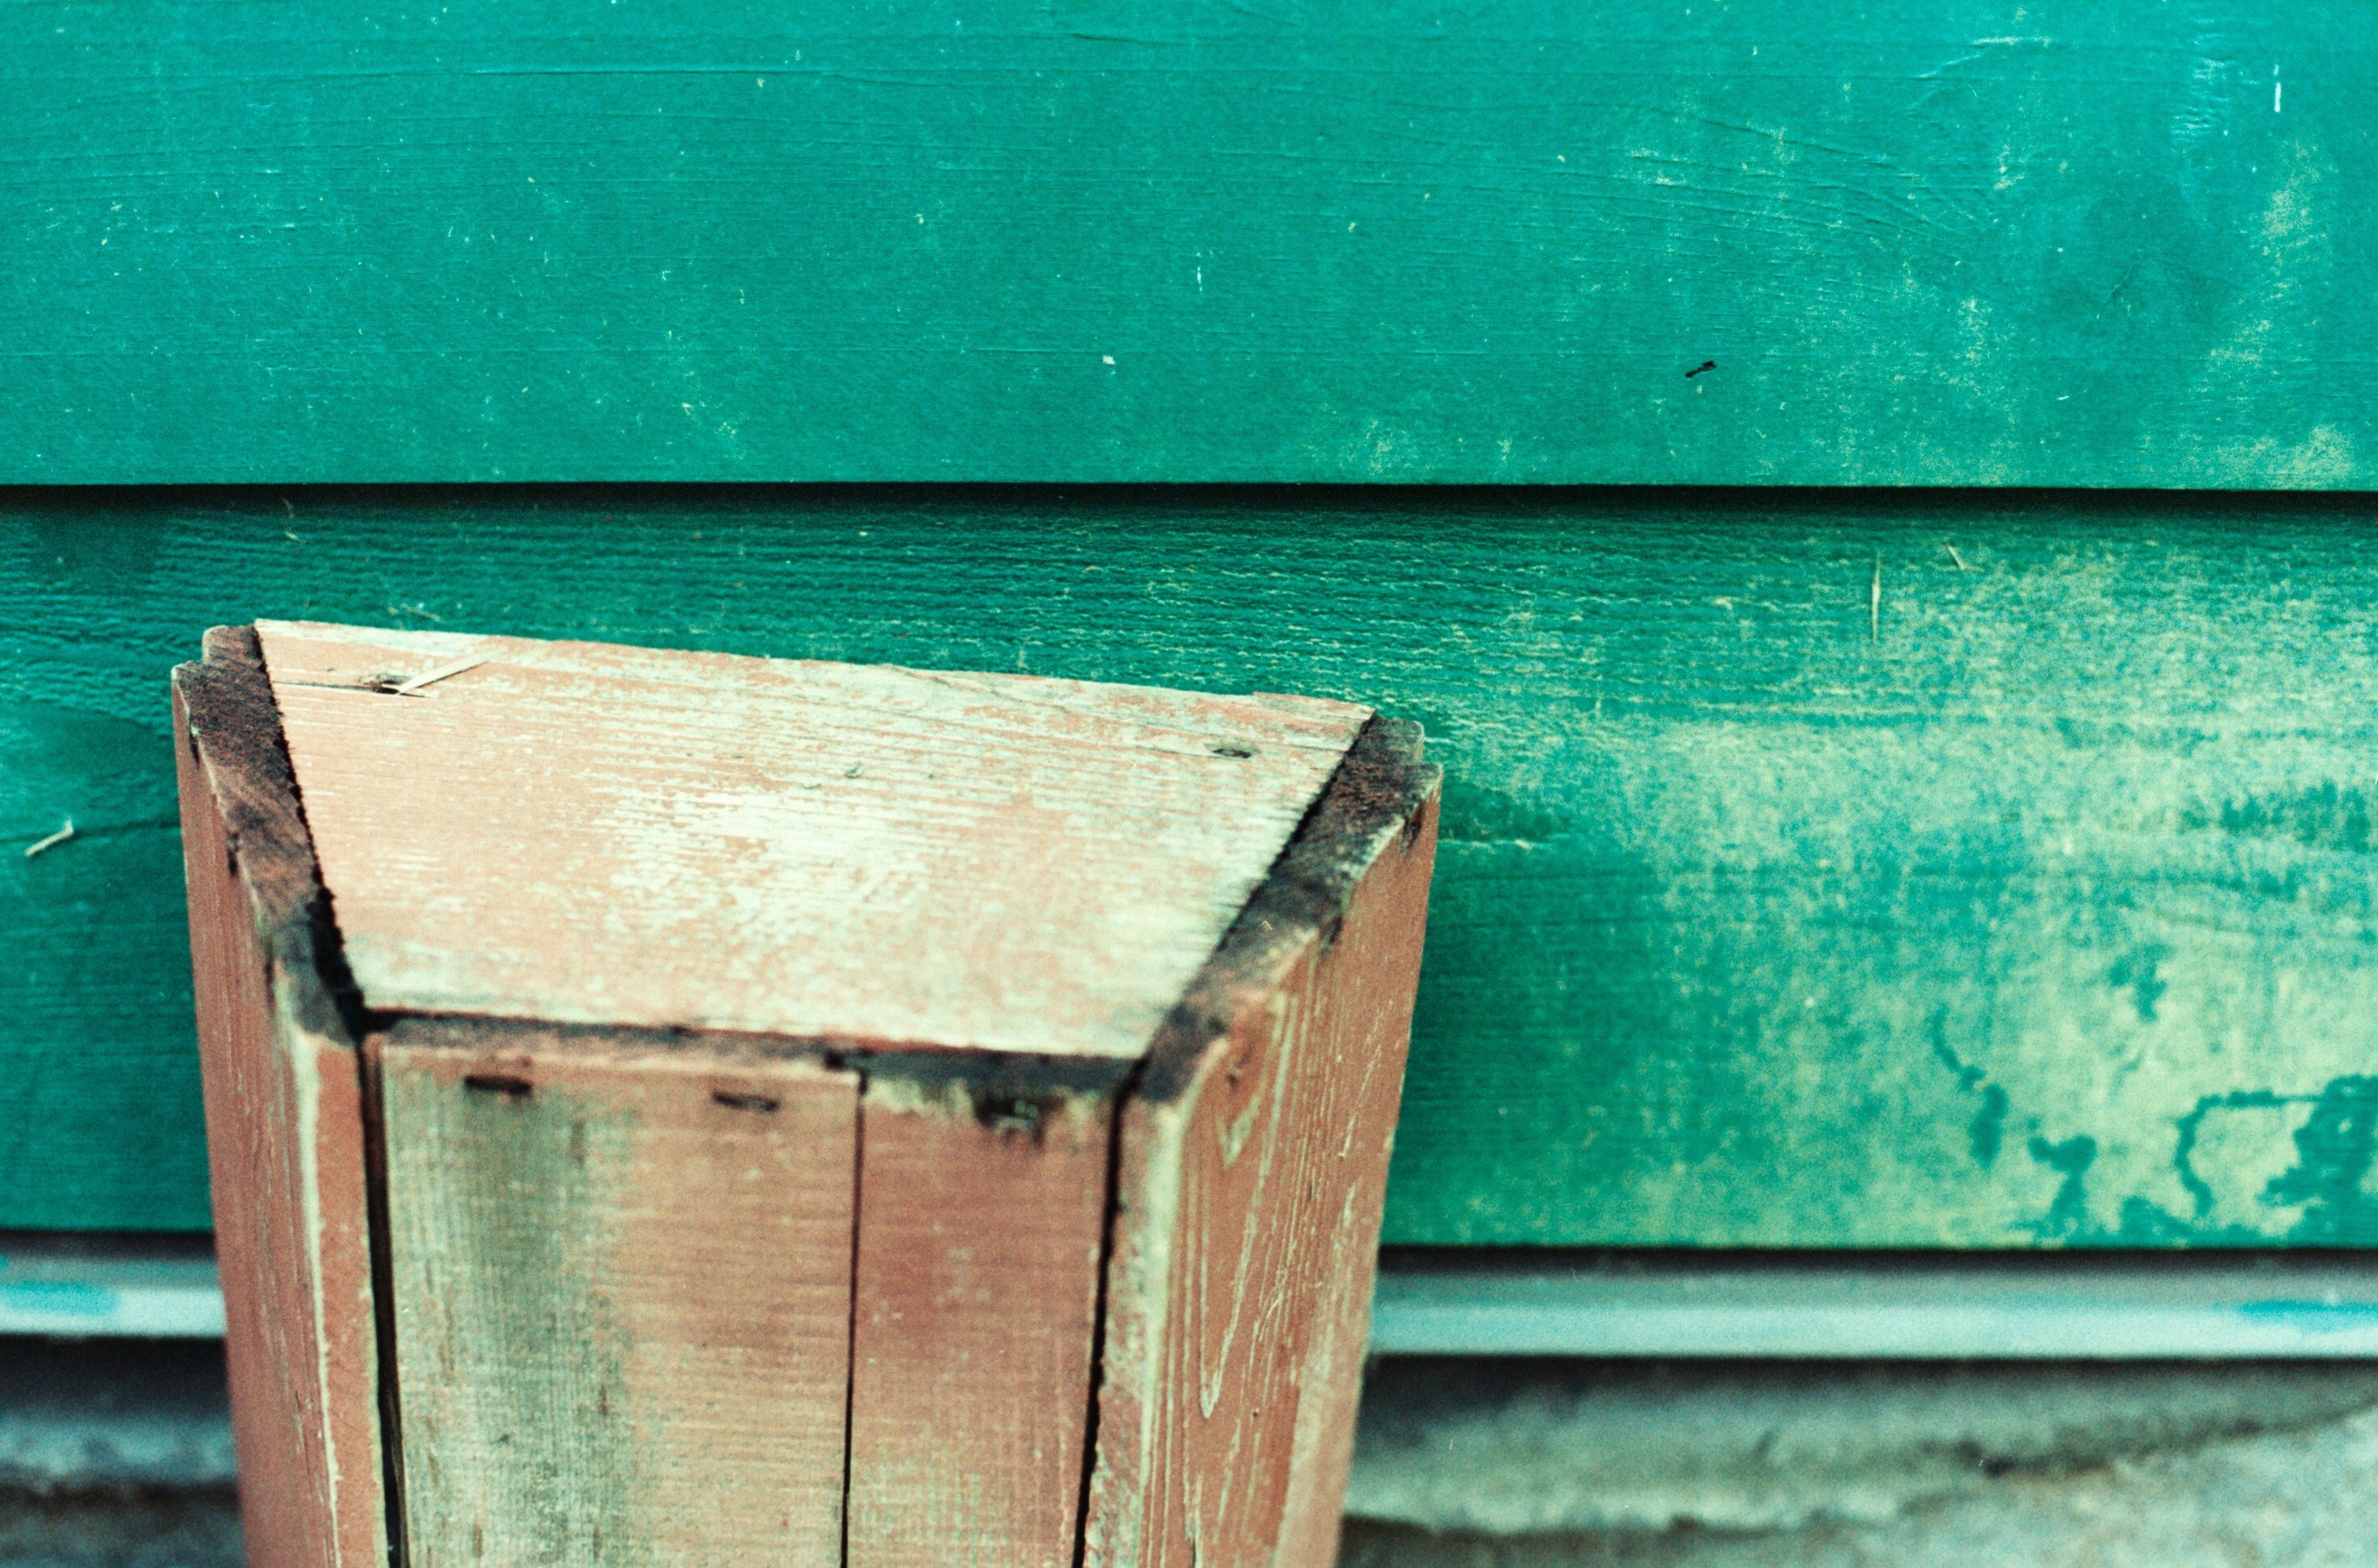
table, wood, plank, floor, window, wall, green, color, backyard, shelf, blue, planter, furniture, container, ae1, canonae1, expiredfilm